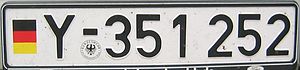
Tysklands nummerplader / Specielle koder
Forsvarets nummerplader begynder med Y
Nummerplader i Tyskland er registreringsnumre på køretøjer, der er indregistret i Tyskland. Nummerpladens første kombination af bogstaver angiver, hvor bilen er indregisteret. Når personer flytter til en anden registreringskreds eller køber en ny bil skal de anskaffe en ny nummerplade. Der kan købes nummerplader, der gyldige hele året eller kun for en del af et år. Dette giver mulighed for at skifte mellem f.eks. en sommerbil og en vinterbil. Biler der sælges indenfor samme registreringskreds beholder som regel sin gamle nummerplade. Det er således kun navnet på bilens ejer, der ændres.